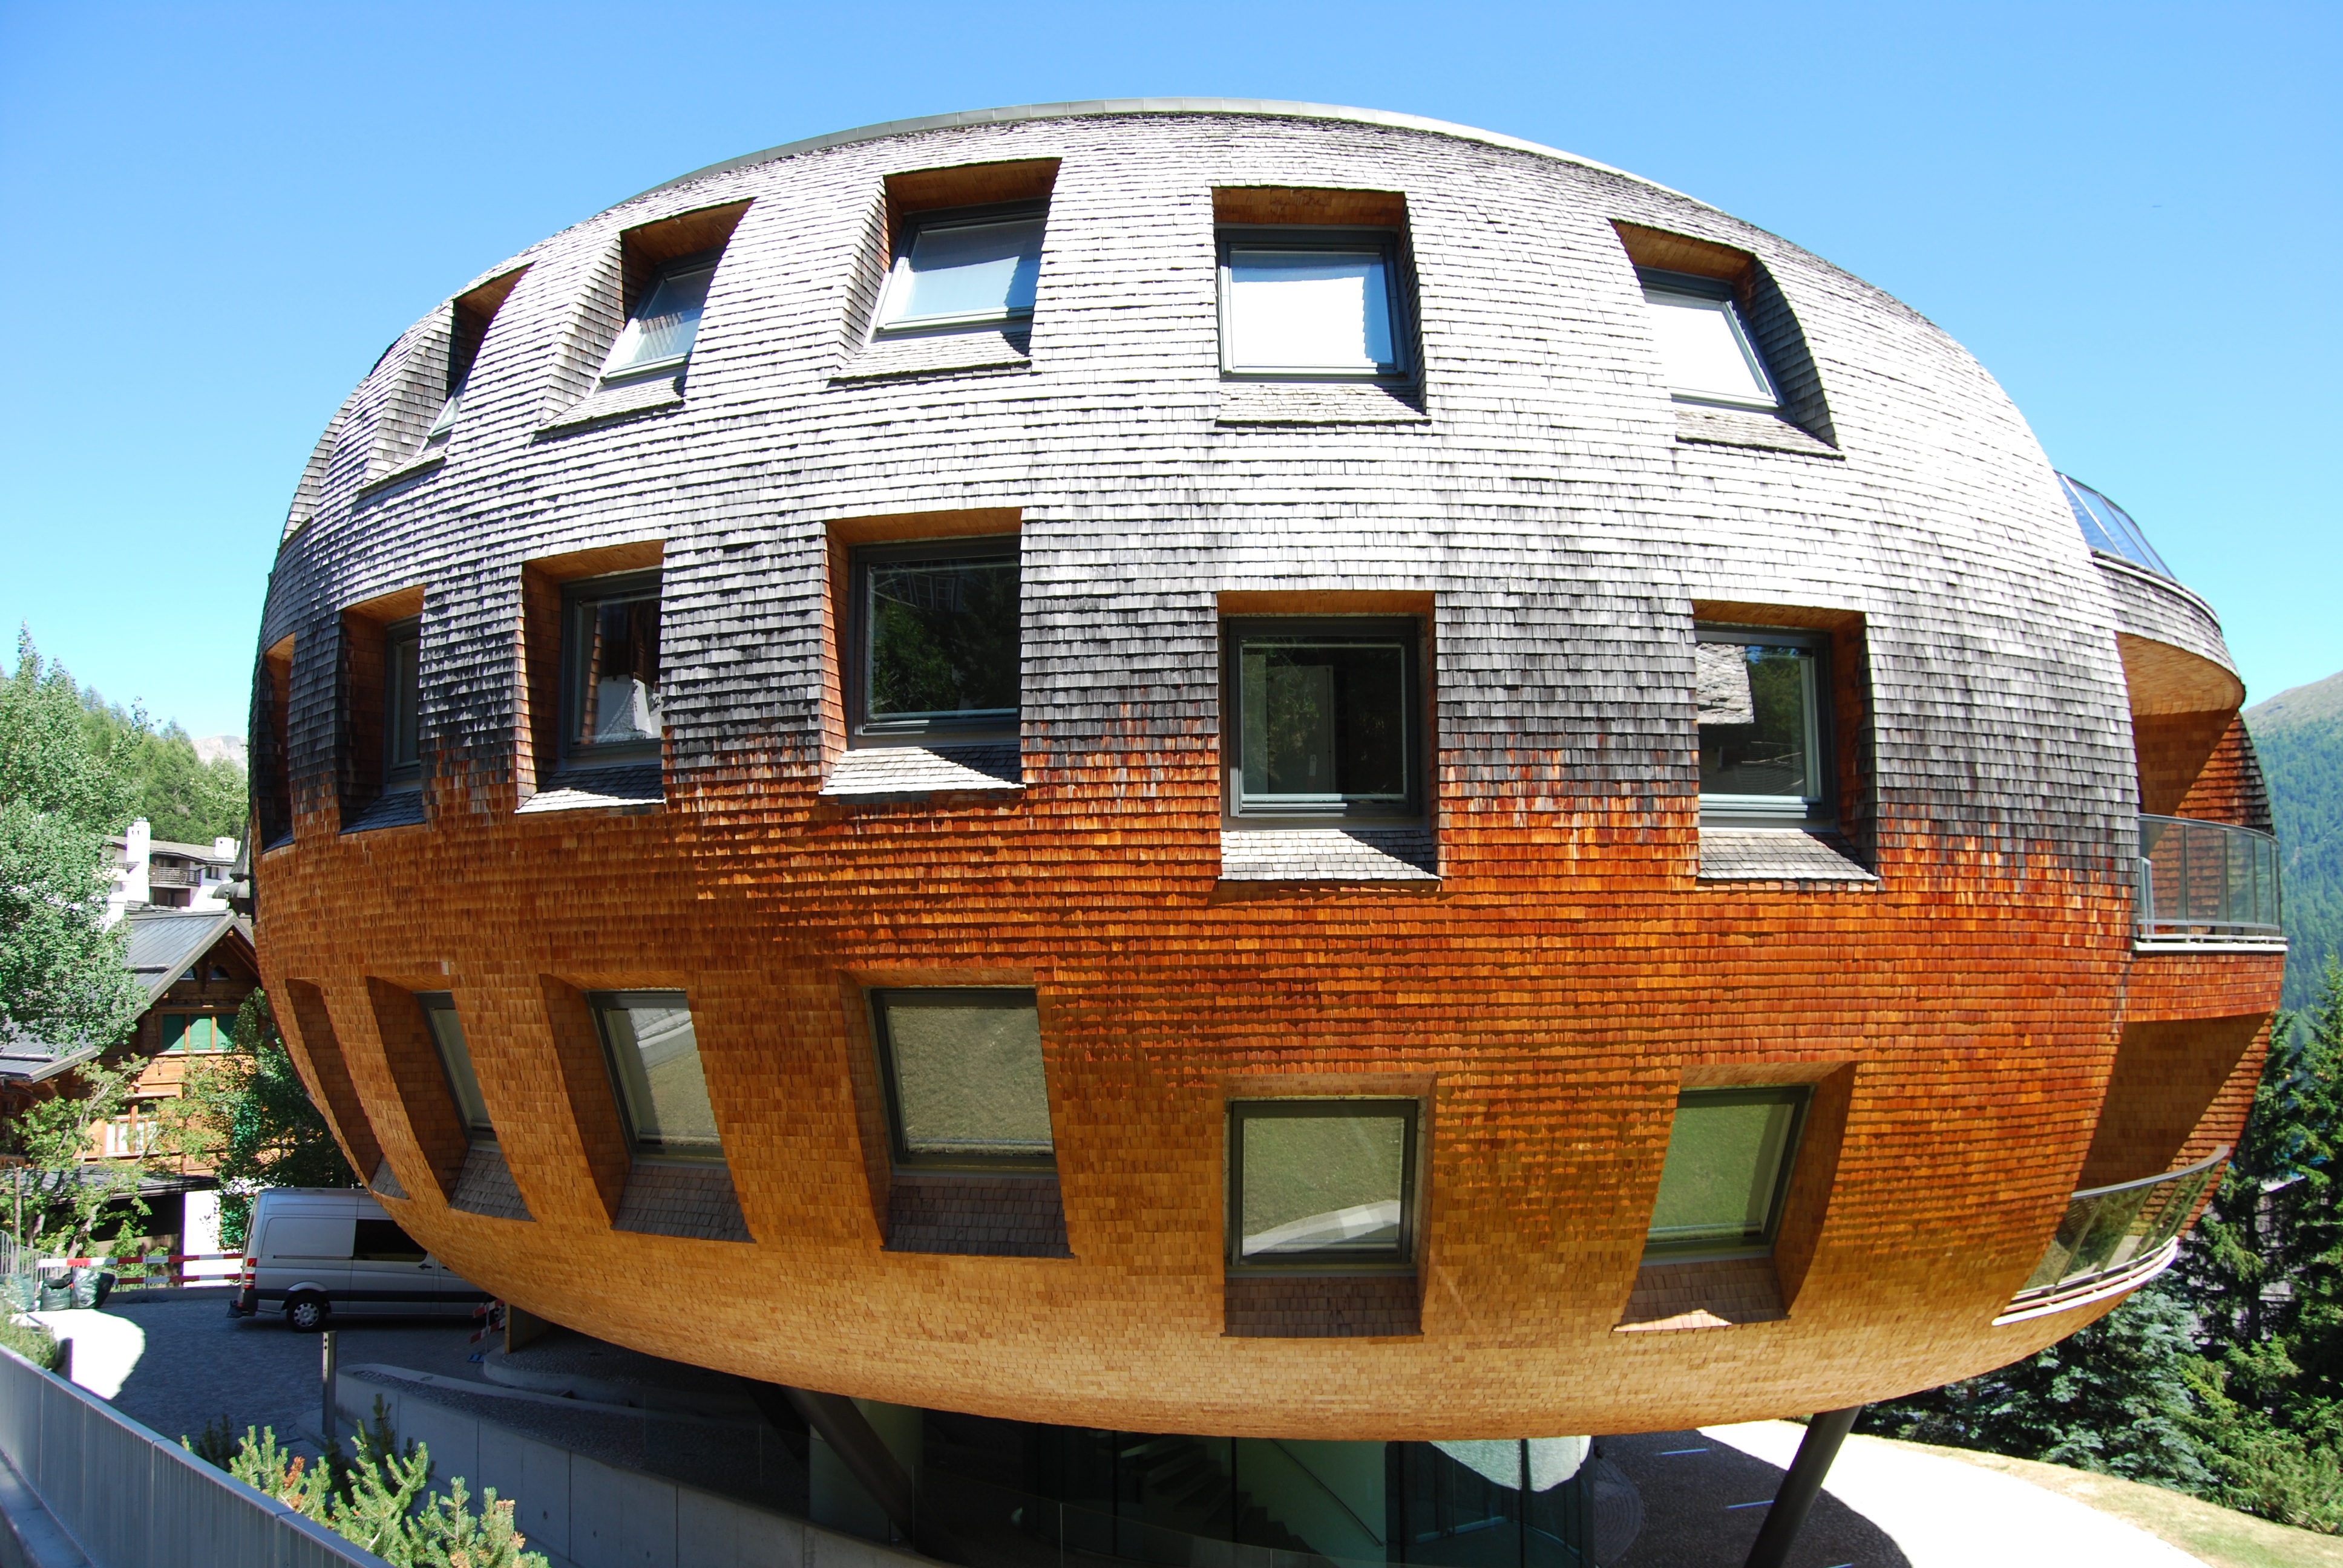
architecture, house, roof, building, home, construction, facade, stadium, dome, oval, st moritz, chesa futura